Eugenia Kumacheva

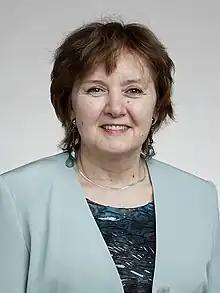
Kumacheva in 2016

Eugenia Eduardovna Kumacheva (born 1955) is a University Professor and Distinguished Professor of Chemistry at the University of Toronto. Her research interests span across the fields of fundamental and applied polymers science, nanotechnology, microfluidics, and interface chemistry. She was awarded the L'Oréal-UNESCO Awards for Women in Science in 2008 "for the design and development of new materials with many applications including targeted drug delivery for cancer treatments and materials for high density optical data storage". In 2011, she published a book on the "Microfluidic Reactors for Polymer Particles" co-authored with . She is Canadian Research Chair in Advanced Polymer Materials (Tier 1). She is Fellow of the Royal Society (FRS) and a Fellow of the Royal Society of Canada (FRSC).